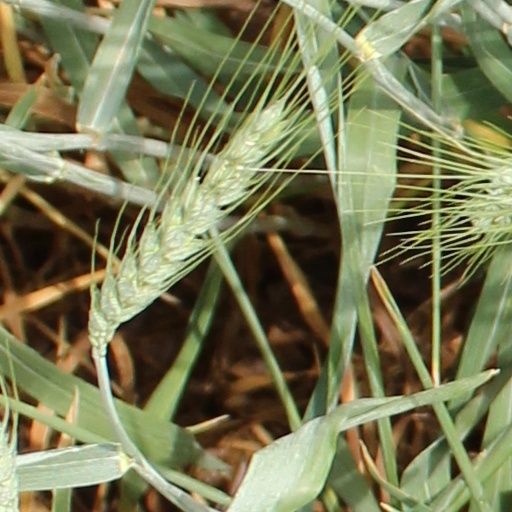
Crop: wheat